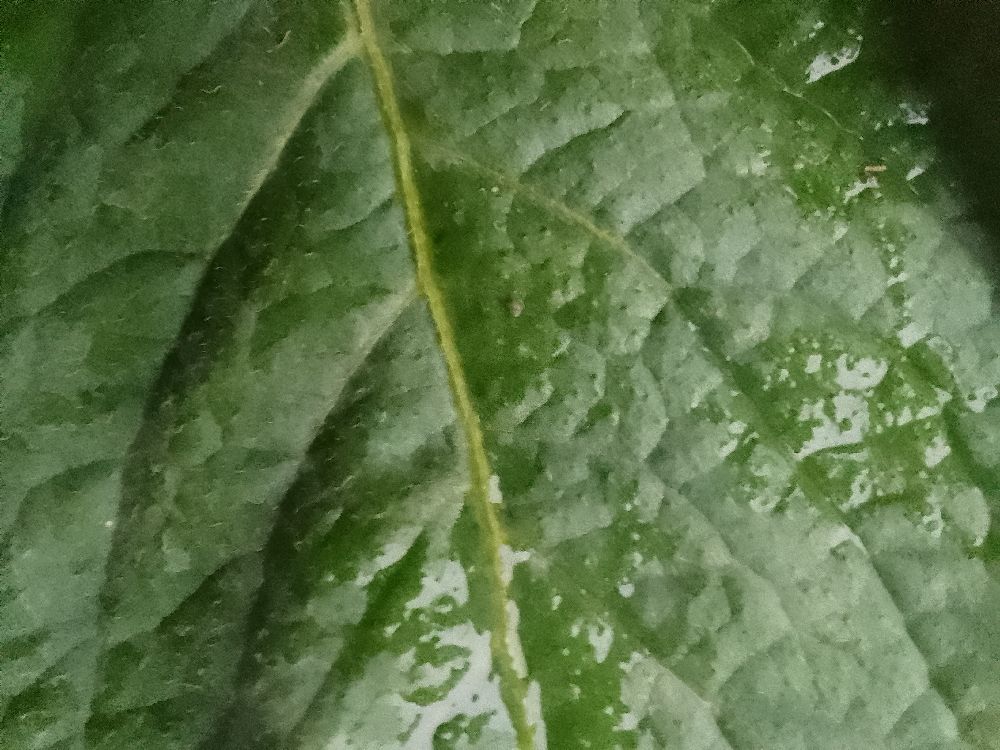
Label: Healthy